Muzio Scevola

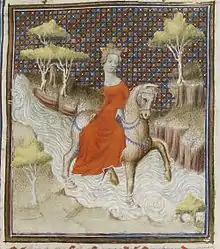
Cloelia crossing the Tiber, 15th century French illuminated manuscript

Porsena is at first furious at Clelia's escape, but when he finally learns the truth about what a villain Tarquinio is, he decides to sign a truce with Rome. At the Capitol, Porsena recognises that Muzio and Clelia truly love each other and renounces her so they may marry. His daughter Irene will marry the man of her heart also, the hero Oratio, whom Porsena names as his heir. All celebrate the fortunate outcome of events.